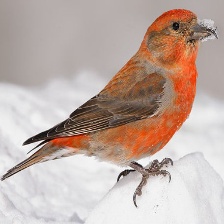
Species: RED CROSSBILL
Scientific name: LOXIA CURVIROSTRA